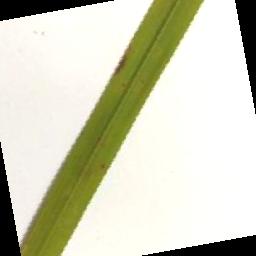
Label: Rice___Brown_Spot